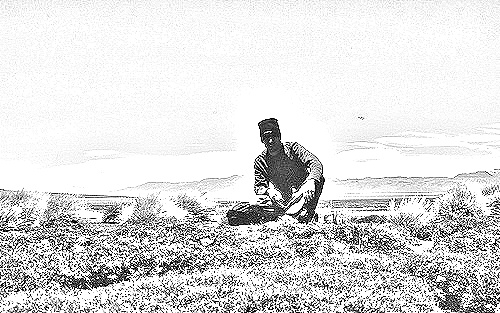
Portrait style: Sketch Portrait